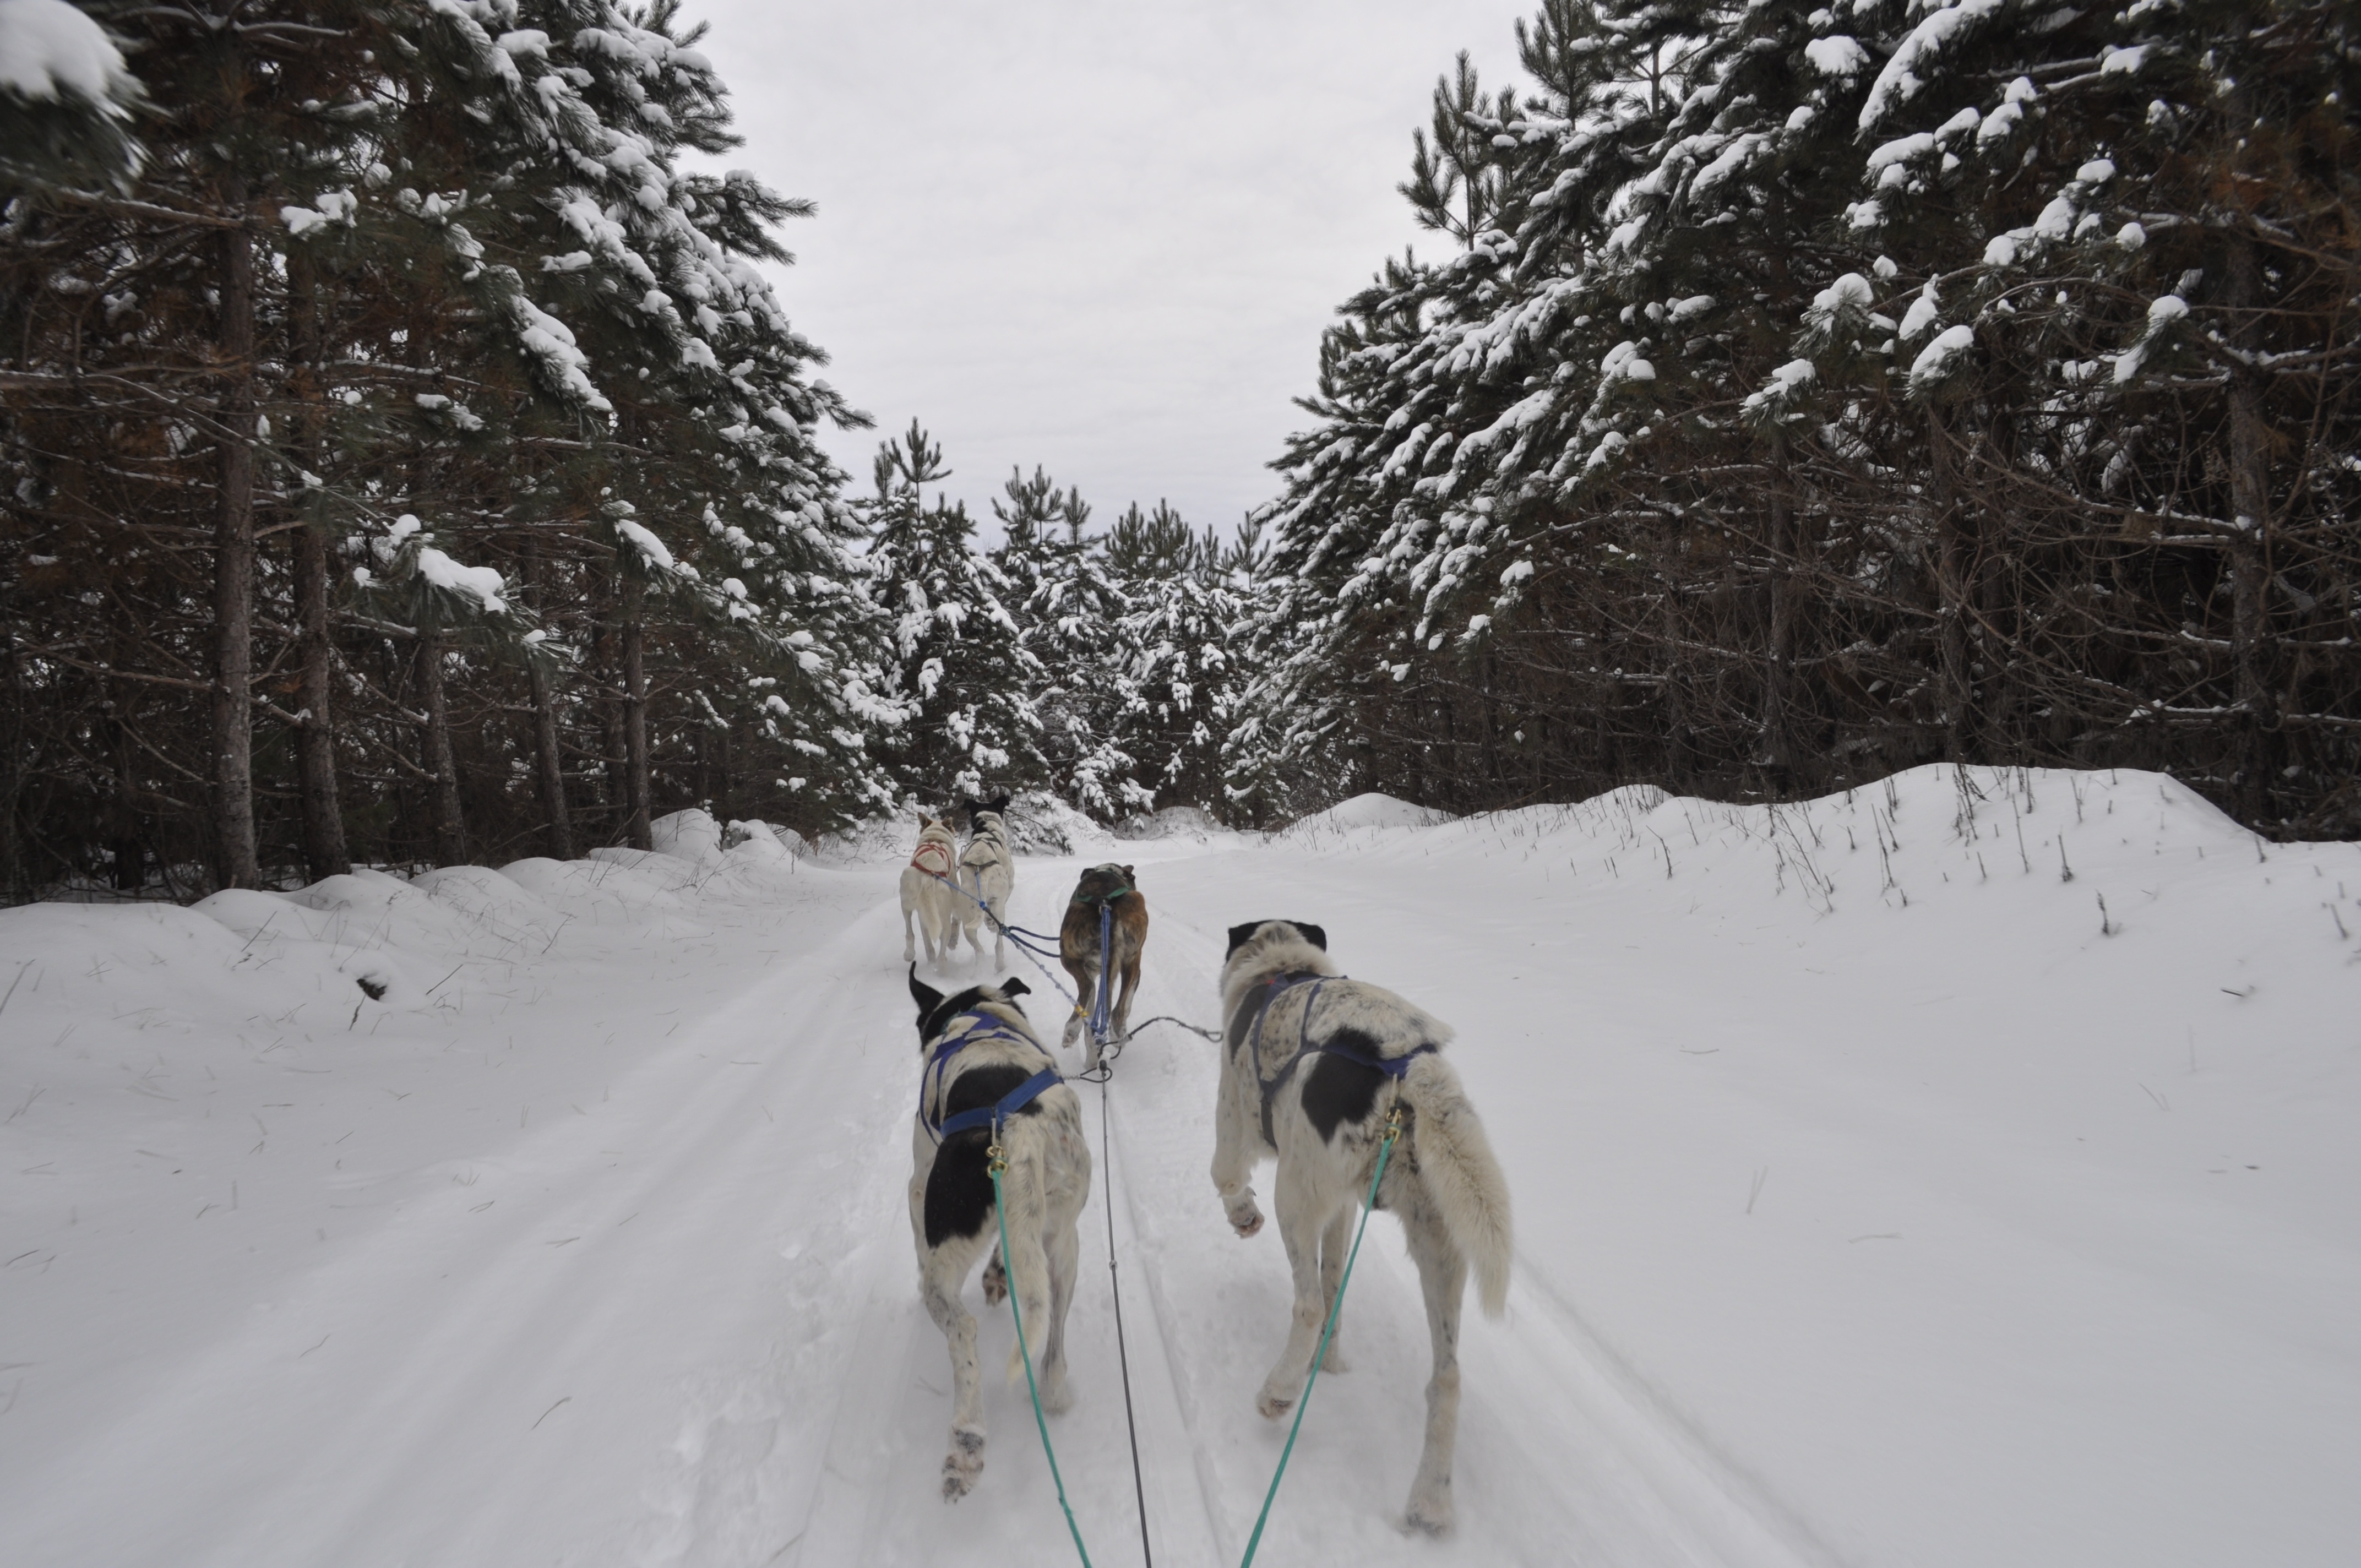
forest, snow, winter, dog, vehicle, race, canada, dog sled, dogsled, land vehicle, dog like mammal, animal sports, sled dog racing